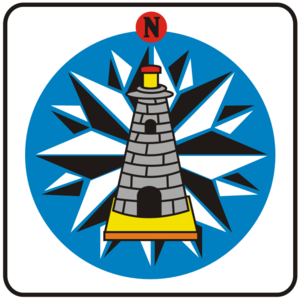
Isla Mujeres est le nom d'une municipalité de l'État mexicain du Quintana Roo, située à l'extrémité au nord-est de la péninsule du Yucatán, bordant la mer des Caraïbes. Elle est composée d'environ 15 000 habitants pour une superficie de 1,1 km². Elle couvre l'extrémité nord-est de l'État ainsi que l'île Isla Mujeres.